Teradyne

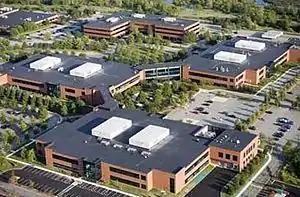
Teradyne's headquarters in North Reading, Massachusetts

The Semiconductor Test Division provides test equipment used by integrated circuit manufacturers to test logic, RF, analog, power, mixed-signal and memory devices. Teradyne manufactures five principal families of testers known as the "J750", "FLEX," "UltraFLEX," “Eagle” and “Magnum” series. These testers are used by semiconductor manufacturers to test and classify the individual devices ("dies") on a completed semiconductor wafer and then used again to retest the parts once they are enclosed in their final packaging.